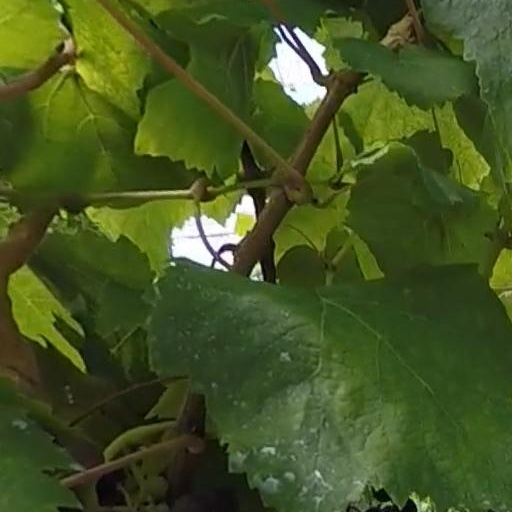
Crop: grape